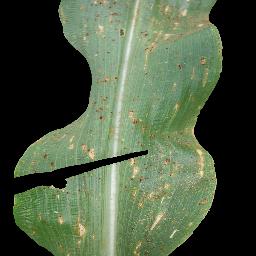
Label: Corn___Common_rust